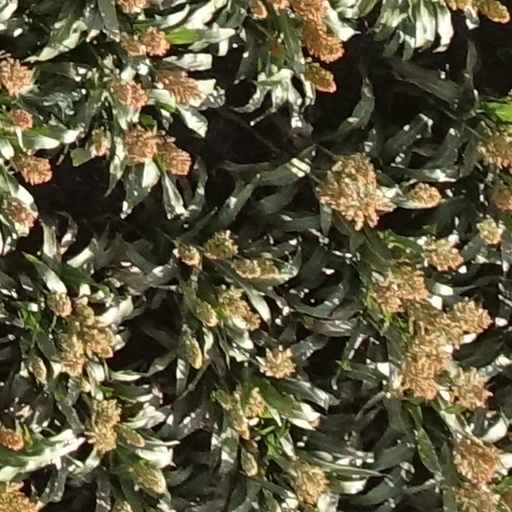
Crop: sorghum